Iquique Cove

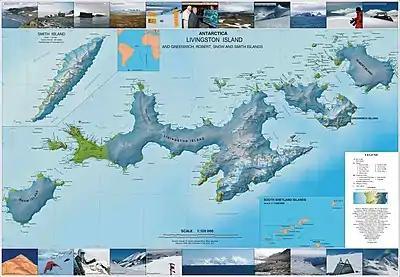
Topographic map of Livingston Island, Greenwich, Robert, Snow and Smith Islands.

Iquique Cove is a small, wide cove indenting for the east coast of Discovery Bay, Greenwich Island in the South Shetland Islands, Antarctica. Iquique Cove is sheltered on the northwest by Guesalaga Peninsula, and the small "González Island" is situated on the south side of the cove's entrance. The cove is used by ships servicing the Chilean Antarctic base Arturo Prat.